William Beauchamp Nevill

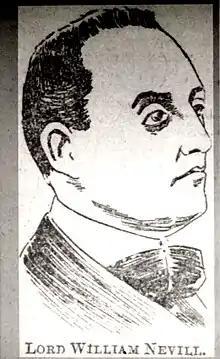
Nevill in court again, 1907

This was known as the "Black Diamonds Case". Nevill was committed for trial from Westminster Police court, then on 13 April 1907, he appeared before the Chairman of Clerkenwell Sessions, Robert Wallace KC and a "full bench of country magistrates" on a charge of theft. "The court was crowded, and many fashionably-dressed women were present". "Lord William was at the court in good time ... carefully groomed and neatly dressed he was unmistakably an aristocrat. He wore a double-breasted blue suit, with a light waistcoat, showing beneath the breast opening, and presented a lavish display of tie. Over his arm he carried a light ulster. His dark hair was neatly brushed back from his forehead, which was seamed with the wrinkles of intense anxiety. His slight moustache was almost grey".